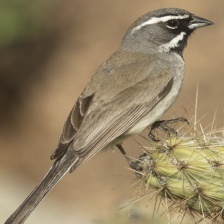
Species: BLACK-THROATED SPARROW
Scientific name: AMPHISPIZA BILINEATA